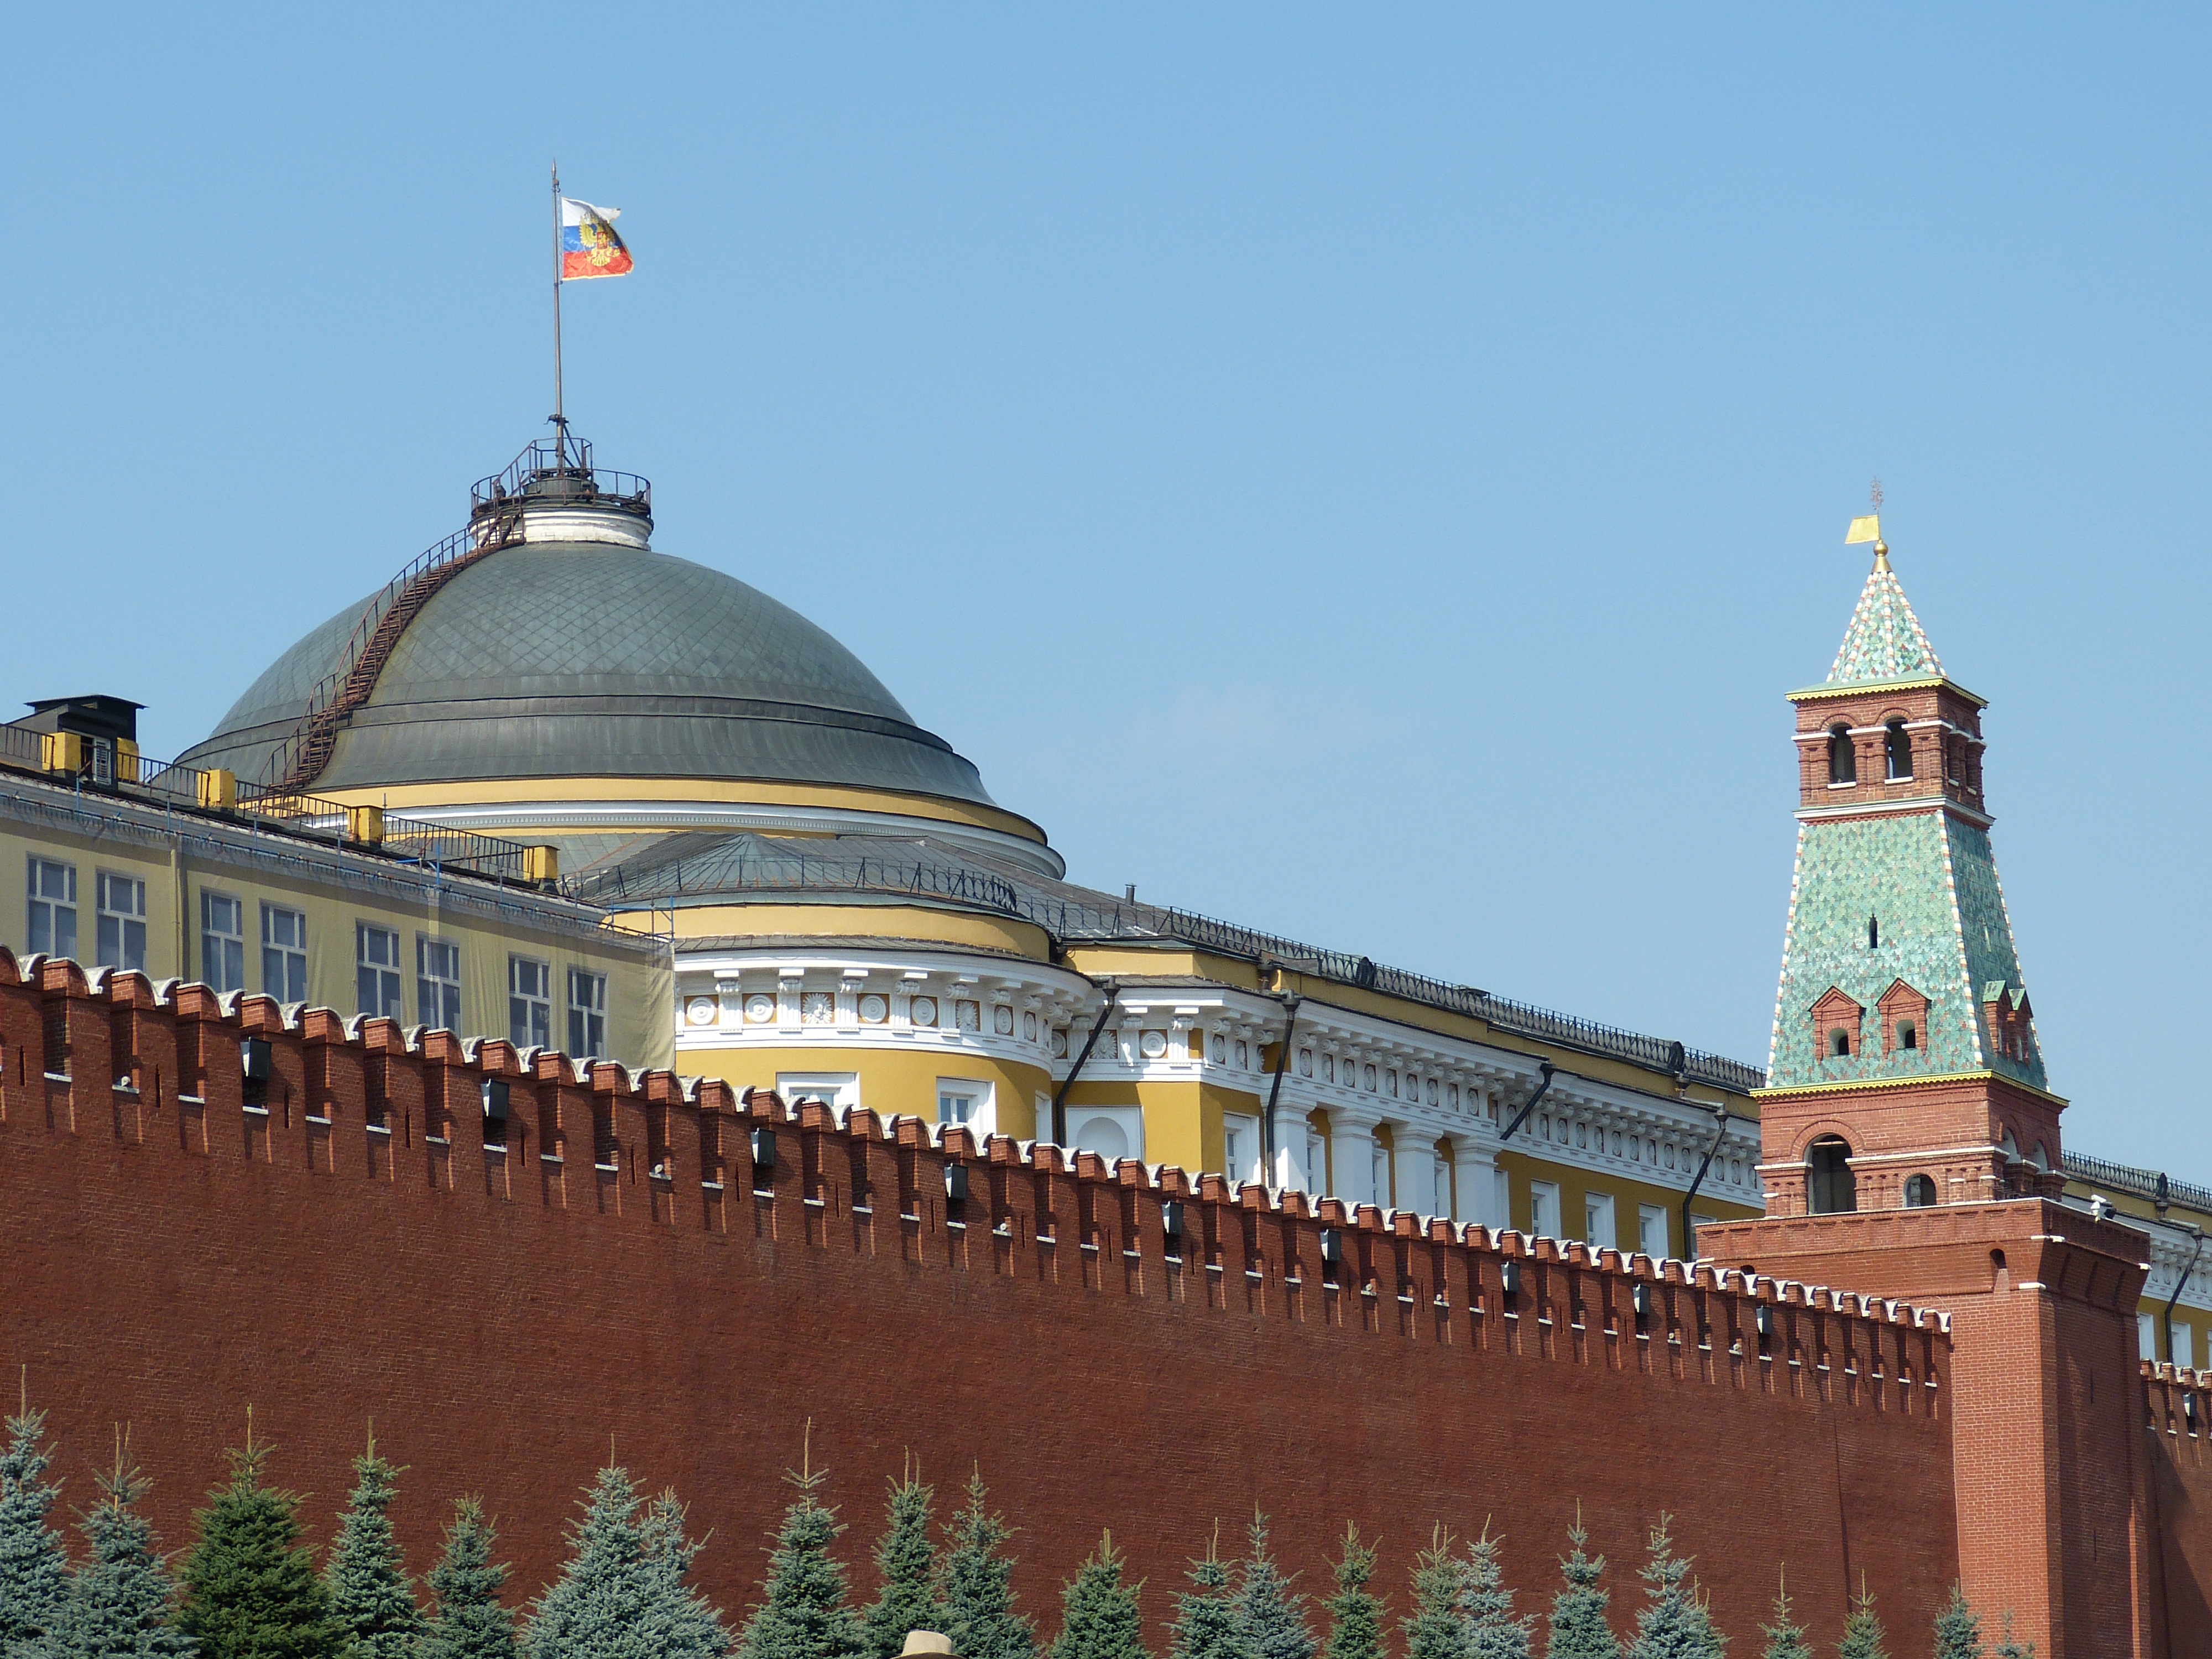
architecture, building, palace, wall, tower, flag, landmark, tourism, brick, place of worship, capital, mosque, moscow, dome, russia, historically, kremlin, red square, historic site